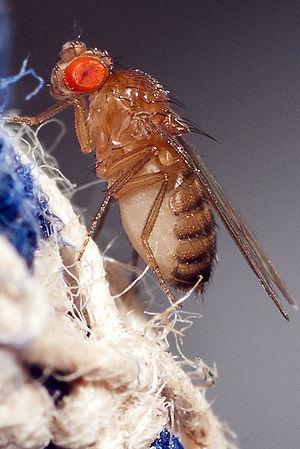
En biologie du développement, la coadaptation est l'ajustement mutuel de caractères selon leurs trois modalités d'interaction :